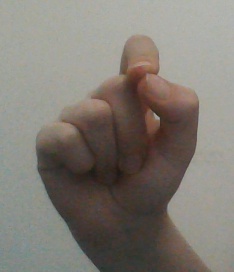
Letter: fa